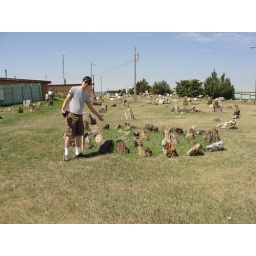
we paid $5 each to look at some petrified tree stumps in a field on a 100+ degree day!